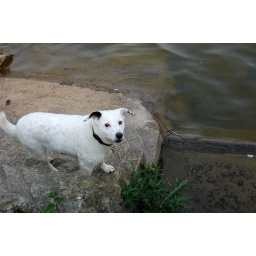
A dog enjoying the lake in the heat of the afternoon caught in the act!